Yugoslav Air Force

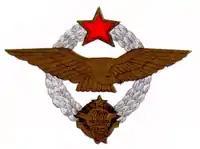
Pilots' wings of the Yugoslav Air Force

By early 1945, Yugoslav Partisans under Marshal Tito had liberated a large portion of Yugoslav territory from the occupying forces. The NOVJ partisan army included air units trained and equipped by Britain (with Supermarine Spitfires and Hawker Hurricanes, see Balkan Air Force) and the Soviet Union (with Yak-3, Yak-7, Yak-9 and Ilyushin Il-2 aircraft) and a number of ad hoc units equipped with aircraft captured from German Luftwaffe and Air Force of the Independent State of Croatia (Messerschmitt Bf 109G, Junkers Ju 87 Stuka and many others).